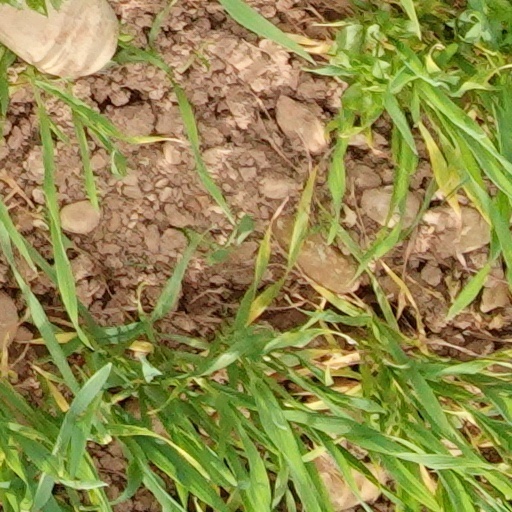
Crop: wheat